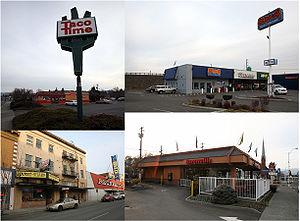
Ma Anand Sheela, née Ambalal Patel Sheela le 28 décembre 1949, puis appelée Sheela Silverman et Sheela Birnstiel à la suite de ses mariages, est l’ancienne secrétaire et porte-parole de Bhagwan Shree Rajneesh.
L’attaque bioterroriste de The Dalles en 1984 consiste en une intoxication alimentaire de plus de 750 personnes à The Dalles, en Oregon, par la contamination délibérée des bars à salades de dix restaurants locaux par Salmonella enterica, une bactérie responsable de la Salmonellose.